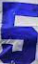
Number: 5